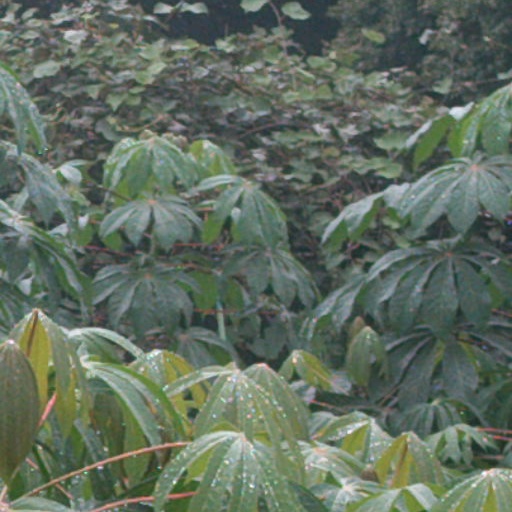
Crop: cassava